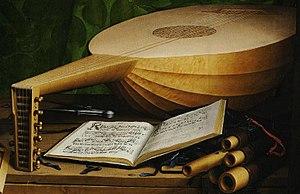
Les Ambassadeurs est un double portrait de Jean de Dinteville bailli de Troyes, seigneur de Polisy et ambassadeur français et Georges de Selve ecclésiastique, érudit et diplomate français, peint par Hans Holbein le Jeune en 1533, actuellement conservé à la National Gallery de Londres. Le tableau est signé et daté en bas à gauche, dans une zone d'ombre : IOANNES HOLBEIN PINGEBAT 1533.